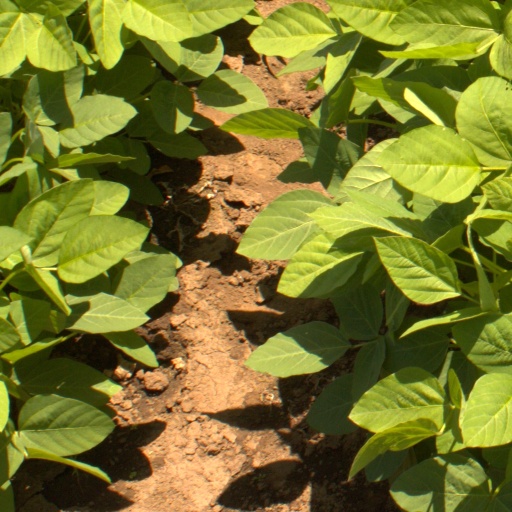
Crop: soybean